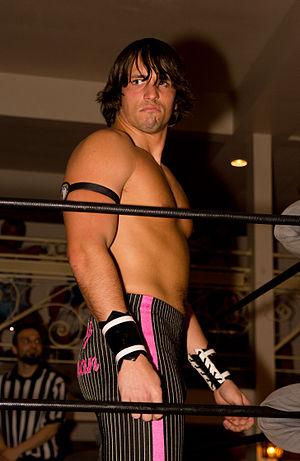
Dustin Howard, est un catcheur américain plus connu sous le nom de Chuck Taylor. Il est principalement connu pour travailler sur le circuit indépendant nord-américain. Il travaille actuellement à la All Elite Wrestling.